Danger Close Games

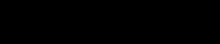
Former logo as DreamWorks Interactive, used from 1995 to 2000

DreamWorks SKG and Microsoft announced on March 22, 1995, that they were establishing a videogame development company, DreamWorks Interactive LLC, as a joint venture following a Microsoft investment that acquired a minority stake in DreamWorks SKG as a whole. The studio's operations were to be set up in Los Angeles, California, with a smaller group near Microsoft headquarters in Redmond, Washington. Both Microsoft and DreamWorks initially invested $30 million in the studio, which would soon be employing 75 people.